Broomielaw

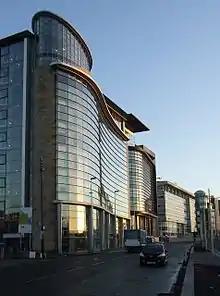
View along the Broomielaw, the buildings on the left are part of the IFSD

Broomielaw is a major thoroughfare in the city of Glasgow, Scotland. It runs beside the River Clyde, on its north bank looking over to Tradeston. Both sides have been marketed as the city's International Financial Services District.